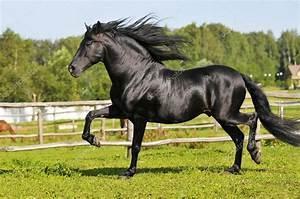
horse